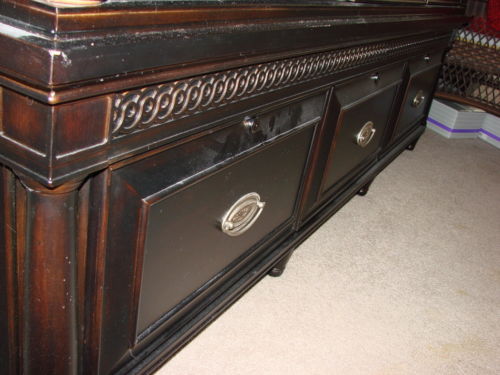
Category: cabinet